The Fresh Prince of Bel-Air

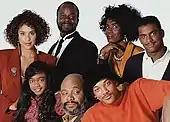
The cast of "The Fresh Prince of Bel-Air", seasons 1–3. From top left: Karyn Parsons, Joseph Marcell, Janet Hubert-Whitten, Alfonso Ribeiro. From bottom left: Tatyana M. Ali, James Avery, Will Smith.

In 1989, music manager Benny Medina, along with his business partner, real estate mogul Jeff Pollack, decided to market a TV story based on Medina's life. Medina had grown up poor in East Los Angeles but his life changed when he befriended a rich white teenager, whose family lived in Beverly Hills and allowed Medina to live with them. Medina decided to use this part of his life as the main focus of the show. However, given that by then a black character living with a white family was a concept that had been done multiple times on TV, Medina decided to change the rich white family to a rich black family. "That way we could explore black-on-black prejudice as well as black class differences", Medina said in an interview for "Ebony" magazine.